The Kids Are Alright (2021 film)

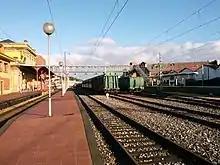
The Avilés railway station was one of the shooting locations.

Written by the director Santiago Segura alongside Marta González de Vega, the film is a remake of the 2021 French film "", which actually hit the French theatres later than the Spanish release. "The Kids are Alright" was produced by Bowfinger International Pictures and Atresmedia Cine in collaboration with , Todos Al Tren La Película A.I.E. and Glow, with participation of Atresmedia and Movistar+.